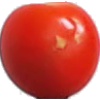
Label: Tomato Cherry Red 1